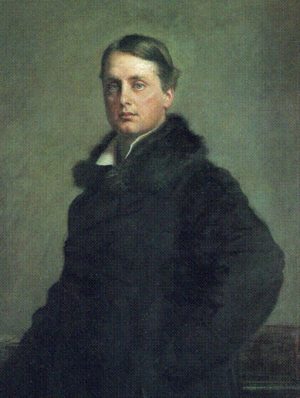
Le chef de la très loyale opposition de Sa Majesté, plus communément appelé chef de l'opposition, est le député qui dirige l'opposition officielle au Royaume-Uni. Il est le chef du principal parti politique qui n'est pas au gouvernement, ce qui correspond habituellement au deuxième parti le plus représenté à la Chambre des communes.
Les élections générales britanniques de 1895 se sont déroulées du 13 juillet au 7 août 1895. Ces élections sont remportées par le Parti conservateur de Lord Salisbury, qui obtient la majorité absolue.